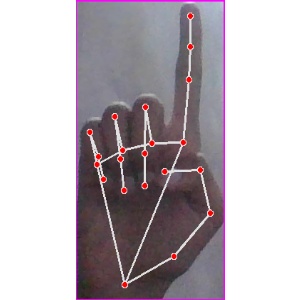
अक्षर: क